Changfeng Park station

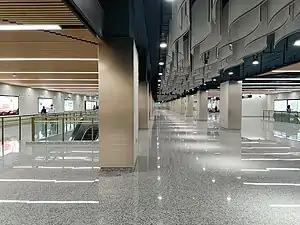
Concourse

Changfeng Park is a metro station on the Line 15 of the Shanghai Metro. Located at the intersection of Daduhe Road and East Yunling Road in Putuo District, Shanghai, the station is scheduled to open with the rest of Line 15 by the end of 2020. The station is named after the nearby Changfeng Park. It is located in between station to the north and station to the south. The station has 3 platforms, one island and one side platform. The inner island platform is not in service. Trains heading to Zi-Zhu Hi-Tech Park use the outer island platform, whilst trains towards Gucun Park use the side platform.